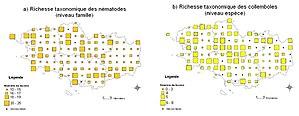
Cartes de la richesse taxonomique des nématodes et des collemboles sur les sites RMQS Biodiv
Les sols de Bretagne, comme tous les sols, sont formés grâce à la pédogénèse, c'est-à-dire un ensemble de processus physiques, chimiques et biologiques, ce qui a conduit en Bretagne à différents types de sols. Ces sols bretons ont notamment évolué au cours du Quaternaire et au cours de la période récente, et ont un rôle comme interface dans l’environnement.